Capture of Ootmarsum

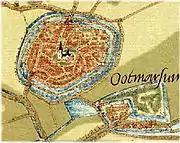
Embroidery of Ootmarsum at time of siege

Upon hearing the report of the resistance, Maurice subsequently sent four heavy guns to Ootmarsum. The following evening, Dutch engineers began advancing toward the city's southern ramparts, spending the time positioning two large siege guns. Meanwhile, on the north side, English troops and engineers did the same, bringing three artillery cannons into position. The next day in Ootmarsum, the new siege works were observed, and the incessant bombardment resumed on these newly dug positions.